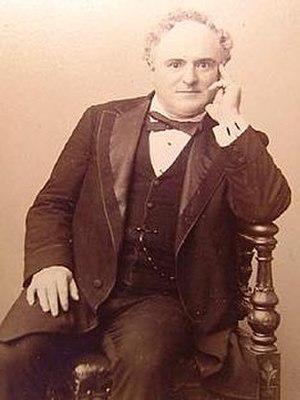
Le 14ᵉ district du Congrès de New York est un district du Congrès de la Chambre des représentants des États-Unis situé à New York, actuellement représenté par le Démocrate Alexandria Ocasio-Cortez.